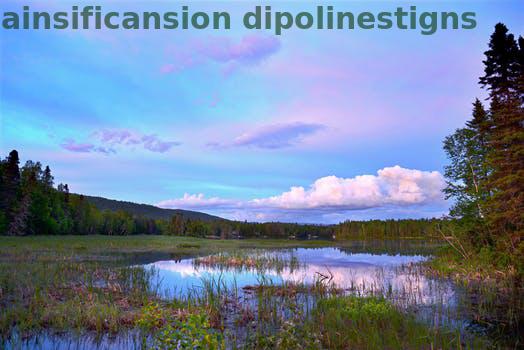
Label: Watermark